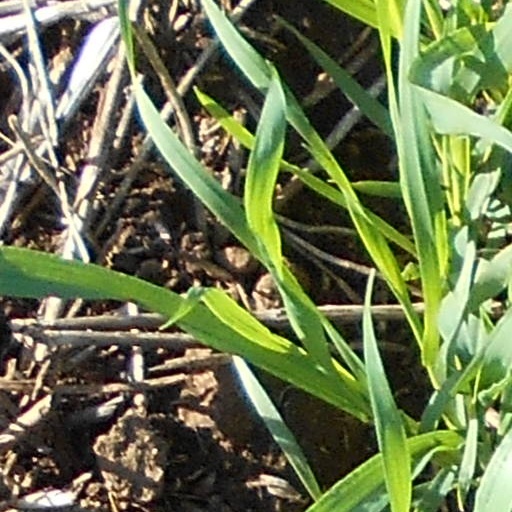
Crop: wheat